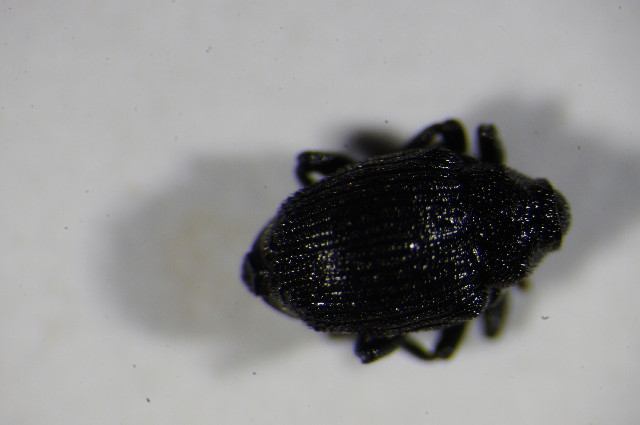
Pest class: Cabbage_seedpod_weevil